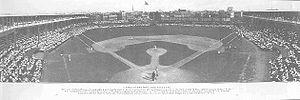
Les Cubs de Chicago sont une franchise de baseball de la Ligue majeure de baseball basée à Chicago. Ils évoluent dans la division Centrale de la Ligue nationale.